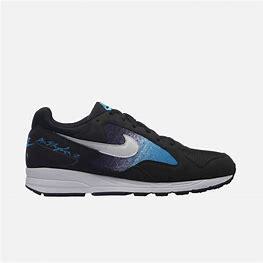
Brand: Nike
Model: Air Skylon Ii